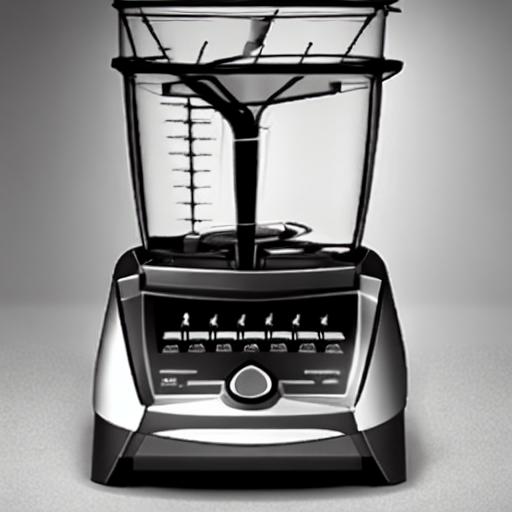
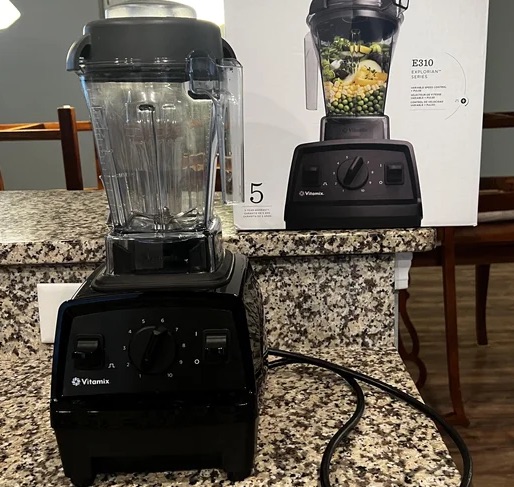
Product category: items_blender
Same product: no